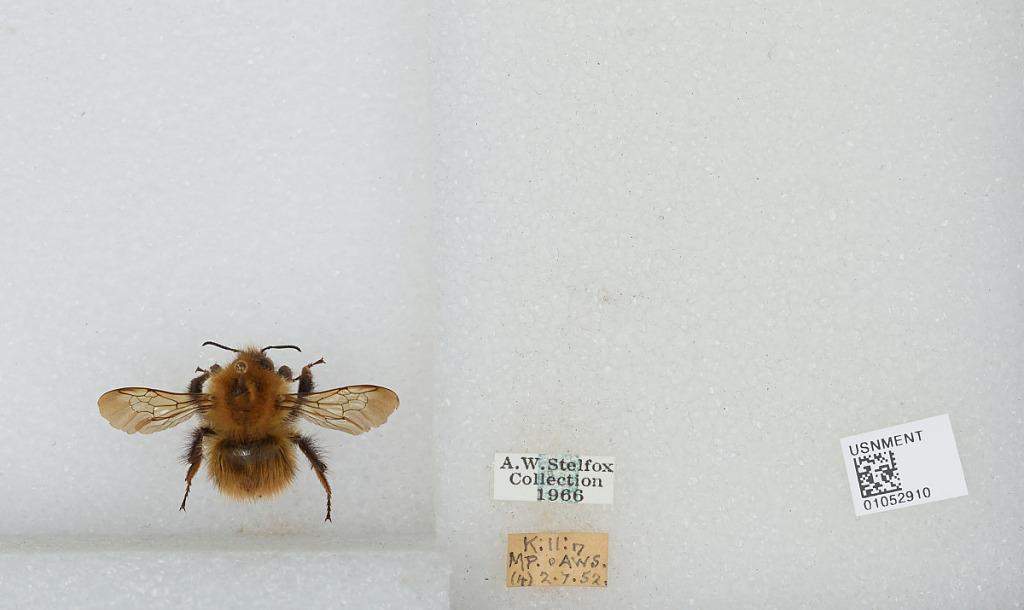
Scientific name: Bombus sp.
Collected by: M. P. & A. S.
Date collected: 1952-7-2
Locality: Killin